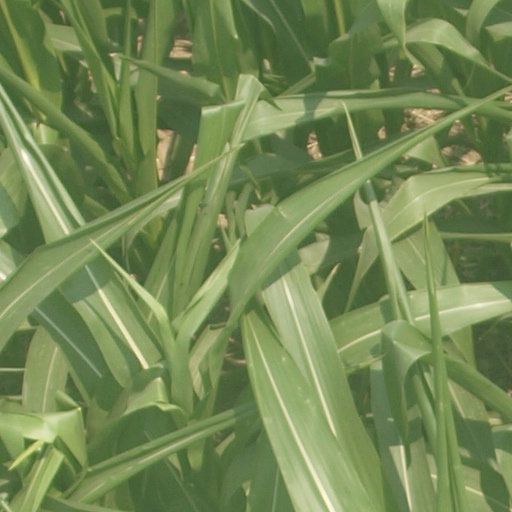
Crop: maize; corn